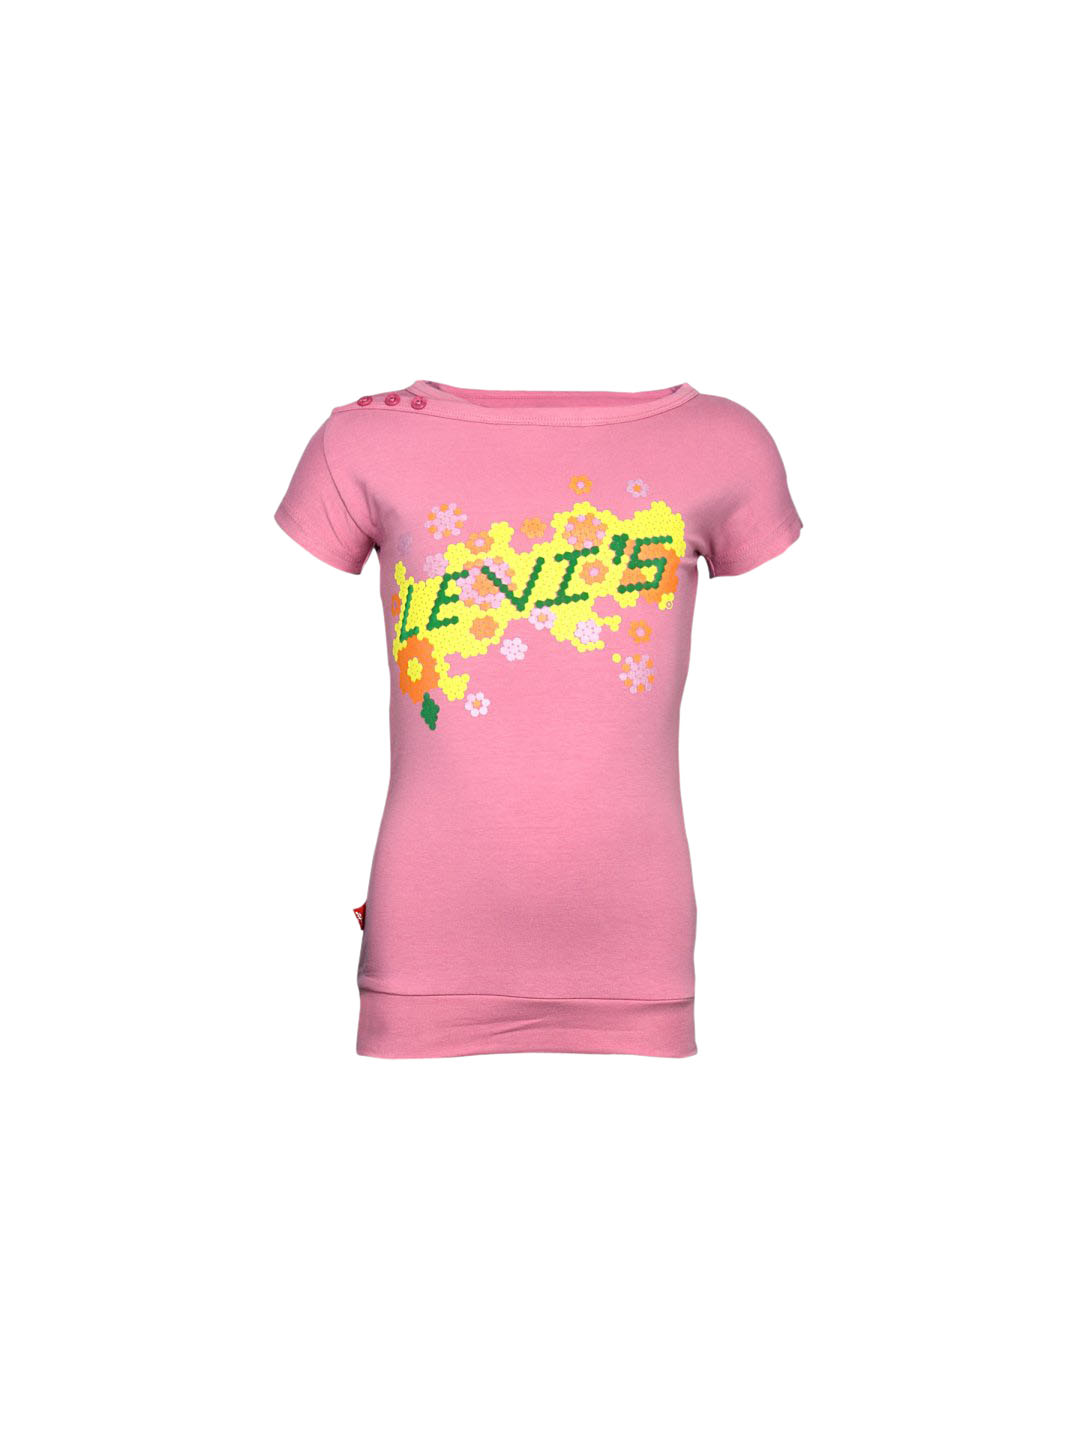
Levis Kids Girls Diane Pink Top
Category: Apparel / Topwear / Tops
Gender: Women
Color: Pink
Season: Summer 2011
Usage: Casual